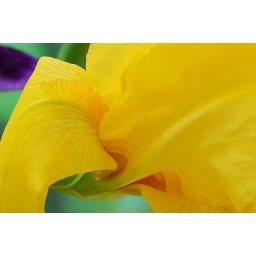
a spectacular bloom from a plant brought home from Morgan's wanderings in southern Indiana.